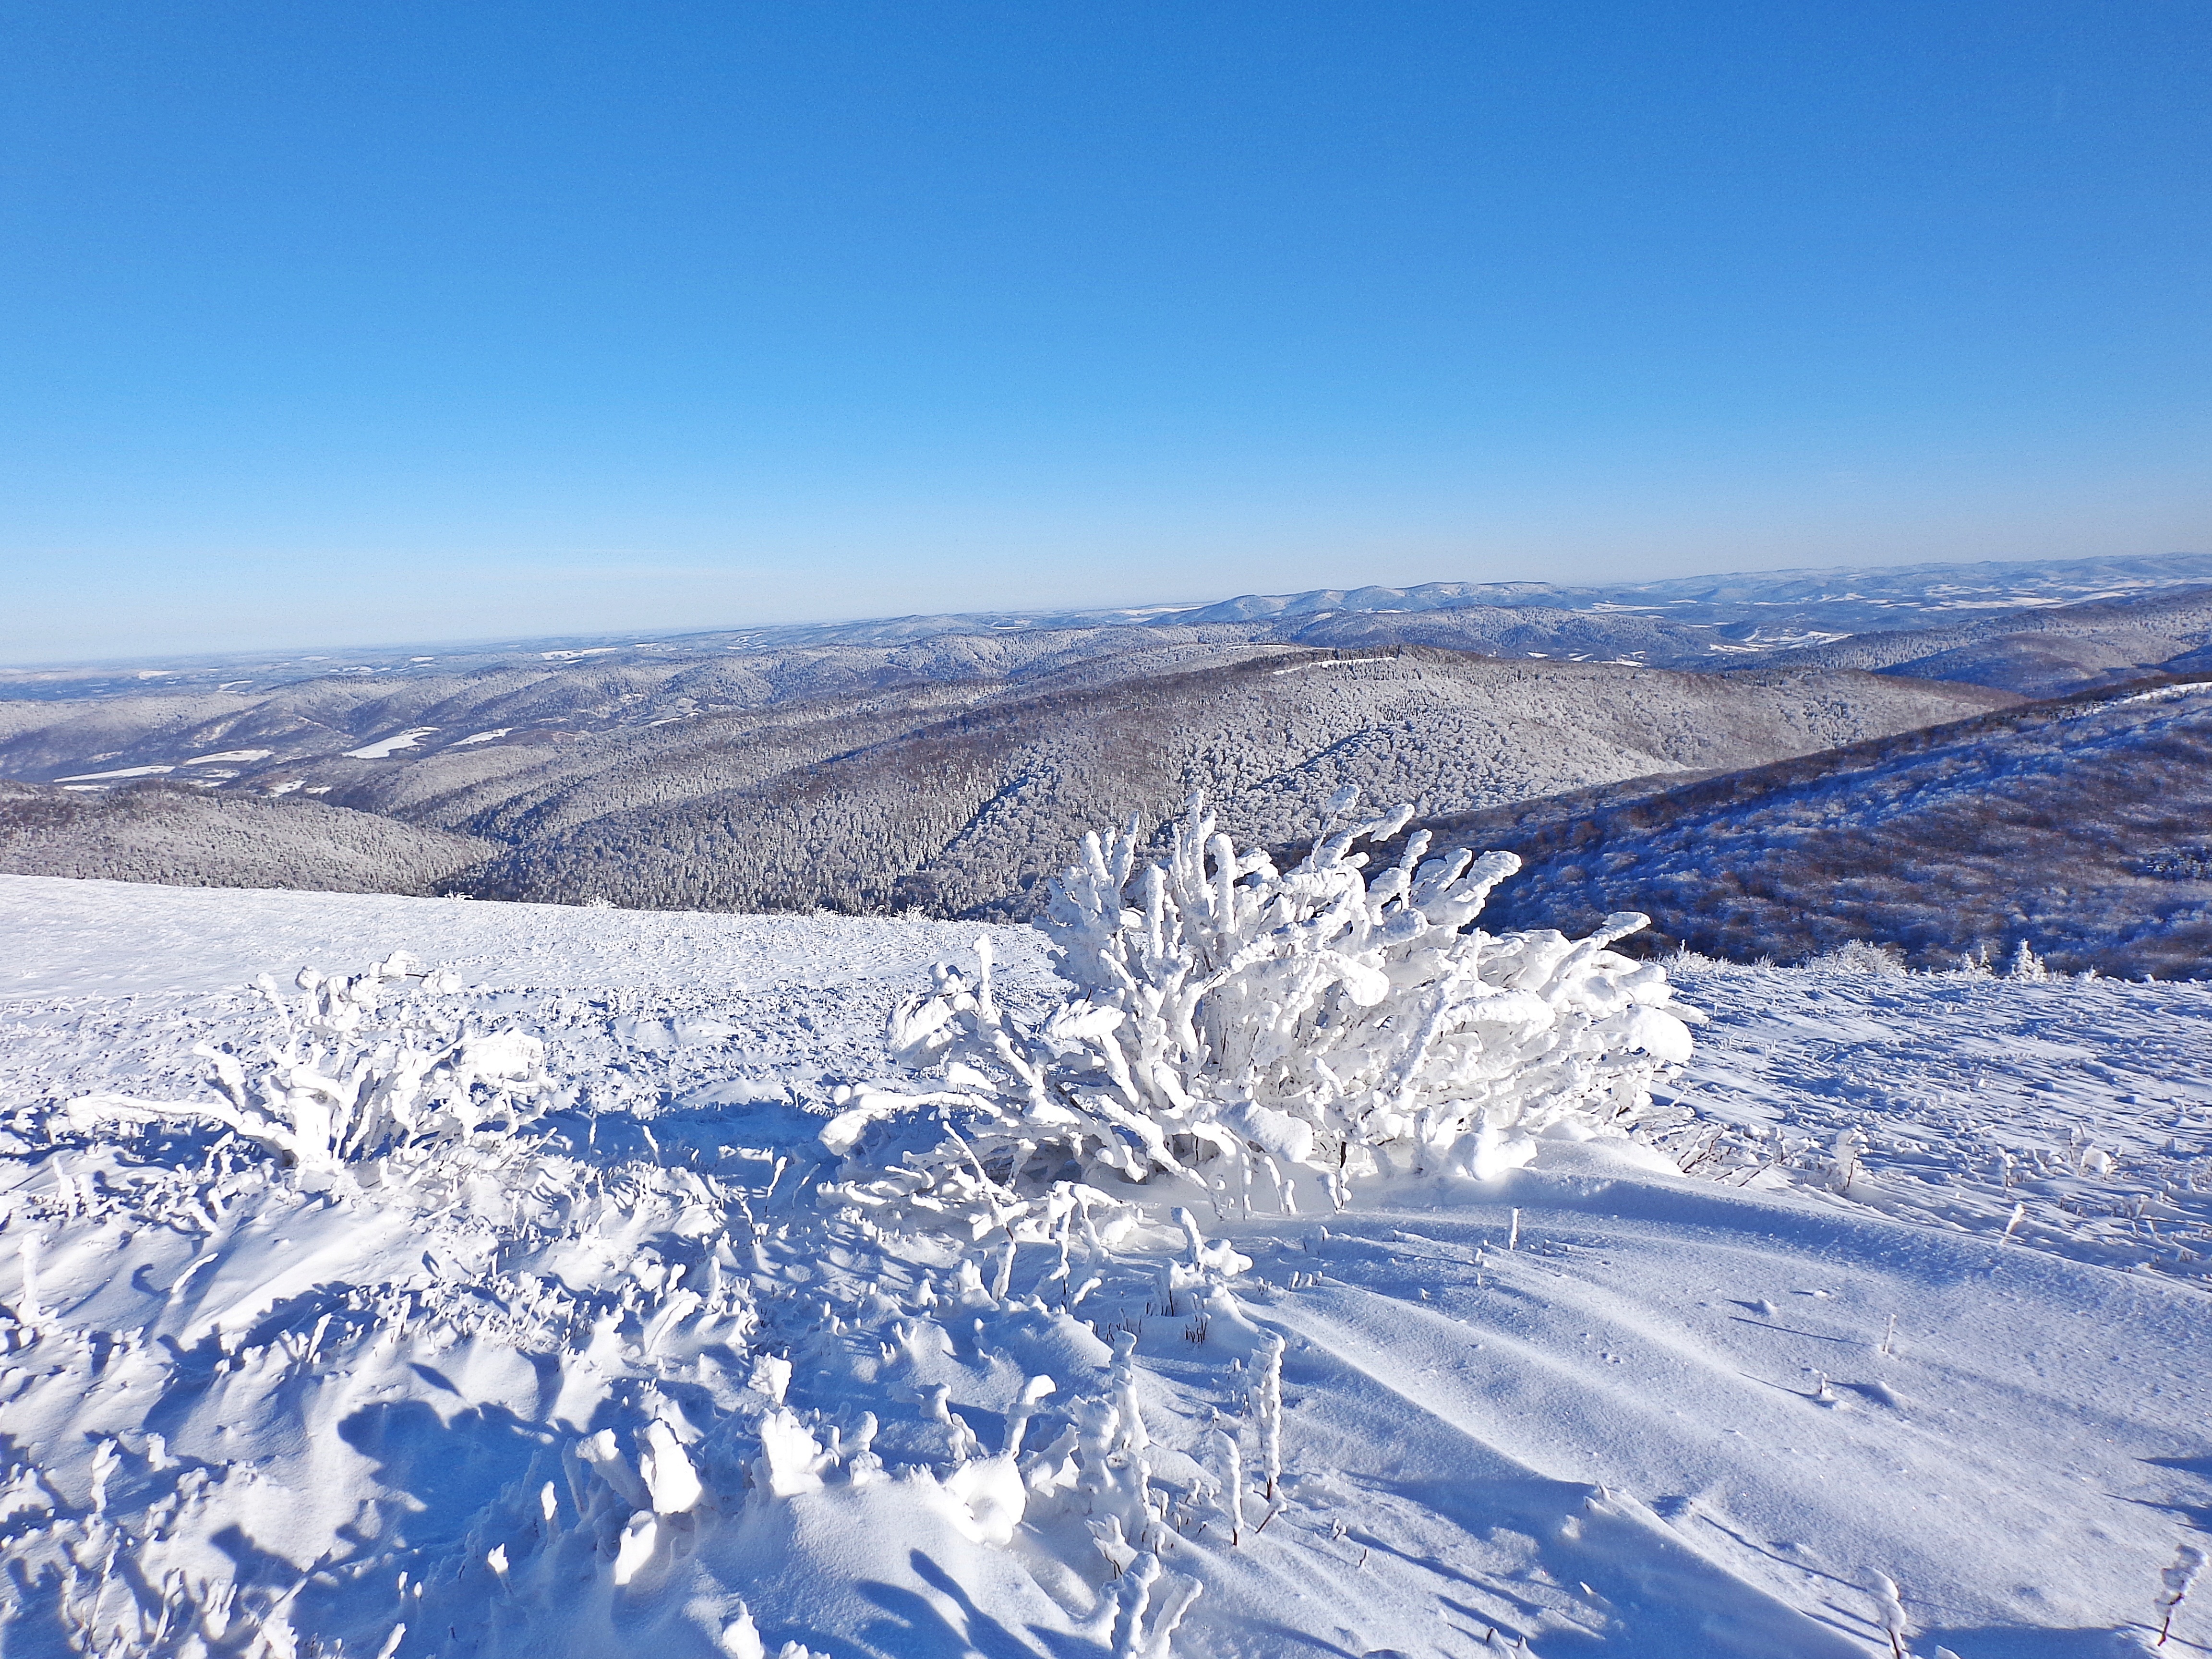
landscape, tree, nature, forest, mountain, snow, winter, sky, hiking, trail, white, view, frost, mountain range, panorama, ice, weather, holiday, arctic, tourism, season, ridge, top view, winter sport, sunny, resort, mountains, alps, poland, plateau, the sun, piste, skis, winter in the mountains, tops, biel, hiking trails, the beauty of the mountains, arctic ocean, bieszczady, the power of the mountains, stok, mountainous landforms, geological phenomenon